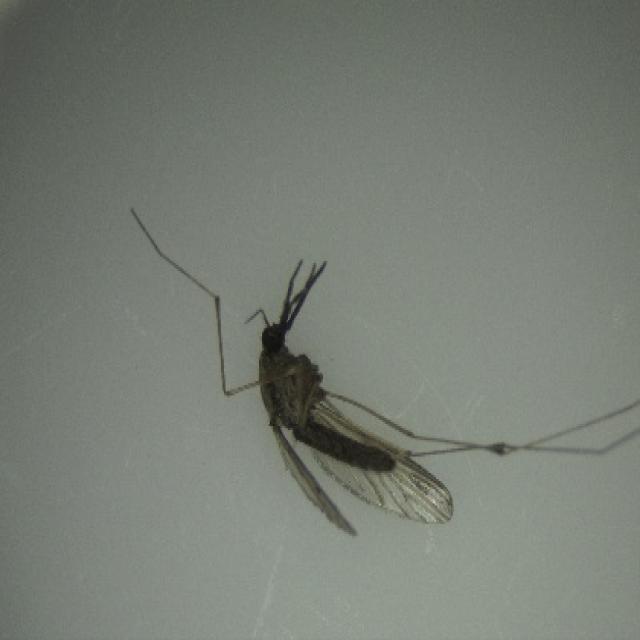
Species: anopheles_sinensis